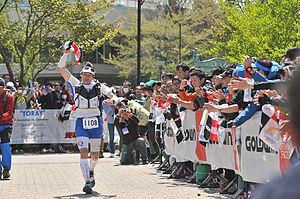
Sébastien à l'arrivée de l'Utmf
Sébastien Chaigneau est un athlète professionnel français, né le 23 février 1972 à Châtellerault, spécialiste de l'ultra-trail et de la course à pied en montagne. Passionné par la montagne et le sport extérieur, il est notamment reconnu par ses deux podiums sur Ultra-Trail du Mont-Blanc.